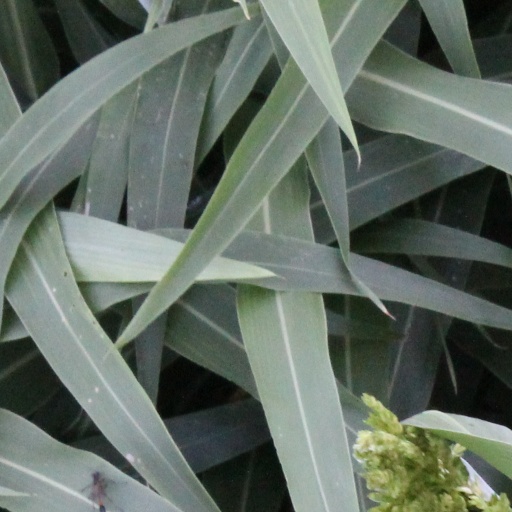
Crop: sorghum